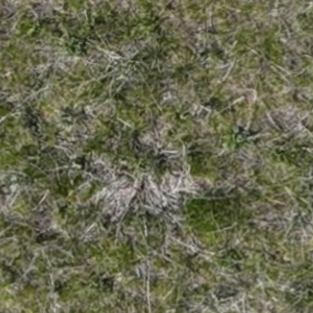
Month: may